Coldplay

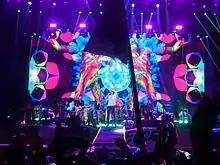
Coldplay performing "Adventure of a Lifetime" during their headline set at Glastonbury 2016. It was their sixth overall appearance at the festival and the fourth topping the bill.

The band finished recording the new album in mid-2011. When Martin and Champion were interviewed by BBC Radio and asked about the album's lyrical themes, Martin replied "It's about love, addiction, OCD, escape and working for someone you don't like". When asked whether or not their fifth album would be out by the summer, Martin and Champion said that there was plenty of work to be done before releasing it. They confirmed several festival appearances before its release date, including a headlining spot at the 2011 Glastonbury Festival, T in the Park, Austin City Limits Music Festival, Rock in Rio, and Lollapalooza festival.